Grødem Church

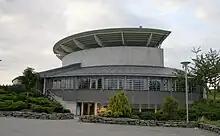
View of the church

Grødem Church is a parish church of the Church of Norway in Randaberg Municipality in Rogaland county, Norway. It is located in the village of Grødem. It is one of the two churches for the Randaberg parish which is part of the Tungenes prosti (deanery) in the Diocese of Stavanger. The gray concrete church was built in a semi-circular design in 2000 using designs by the architect Ove Morten Berge. The church seats about 450 people. The church was consecrated on 28 May 2000 by the Bishop Ernst Baasland.